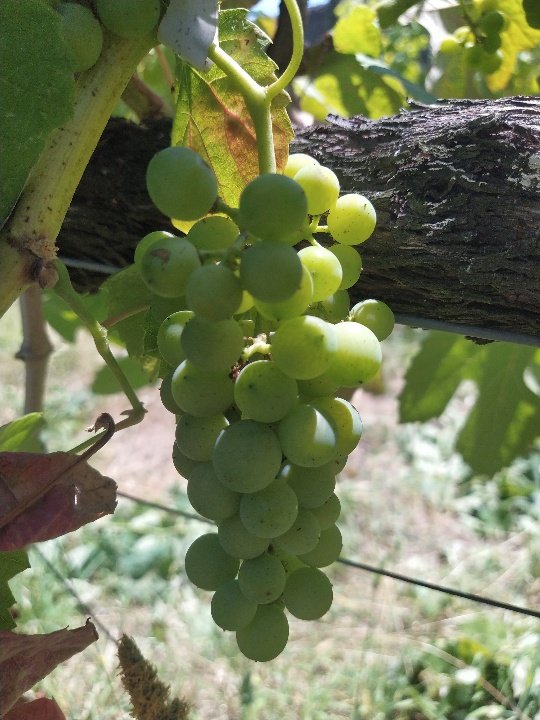
Berries visible: 42
Grape clusters: 1